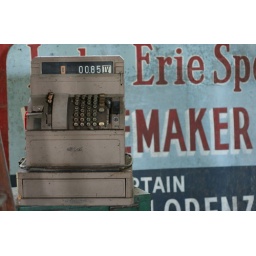
old national cash register and a sign for a charter boat company.stashed in an old railroad ware house